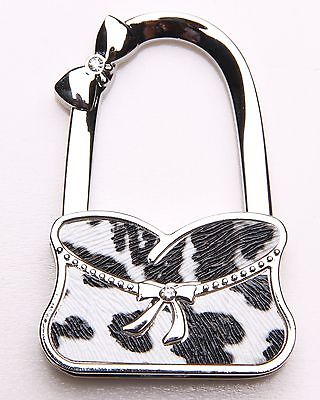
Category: table